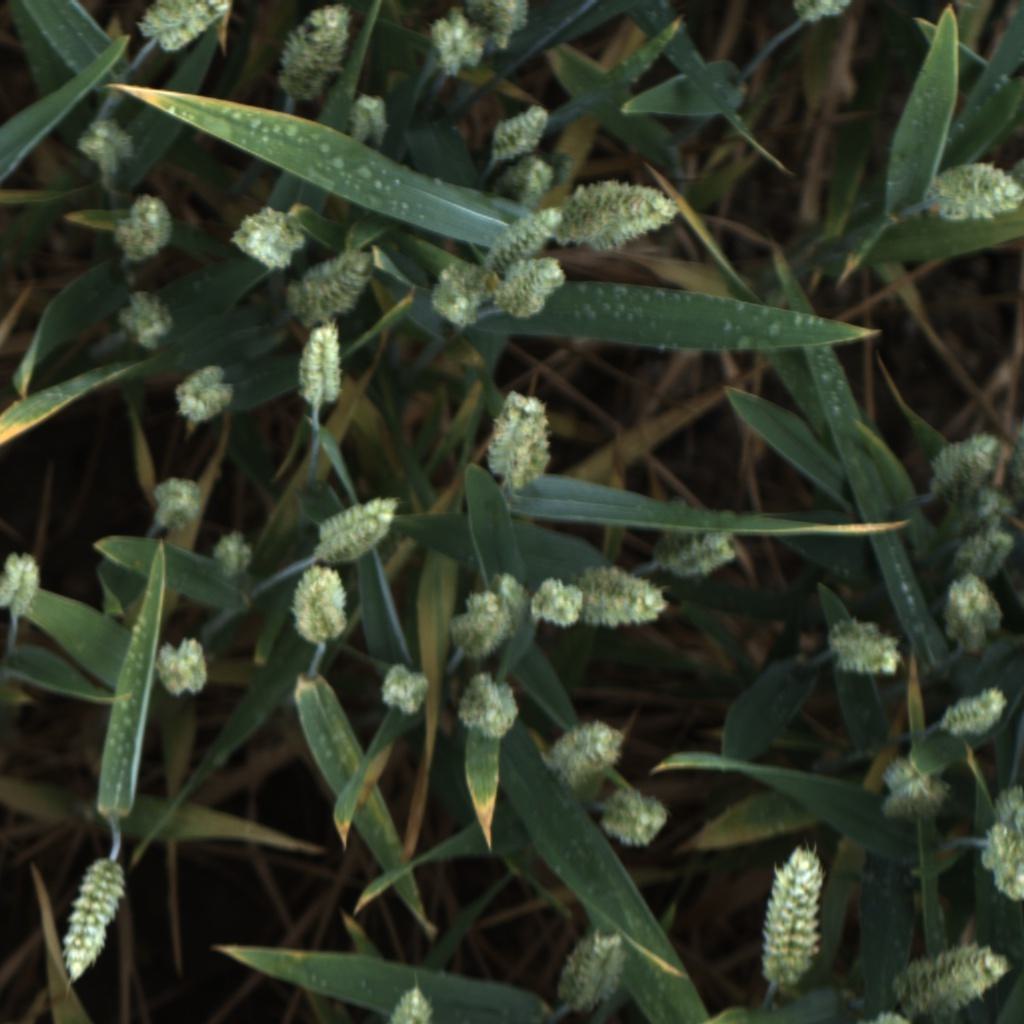
Country: UK
Location: Rothamsted
Wheat development stage: Filling - Ripening